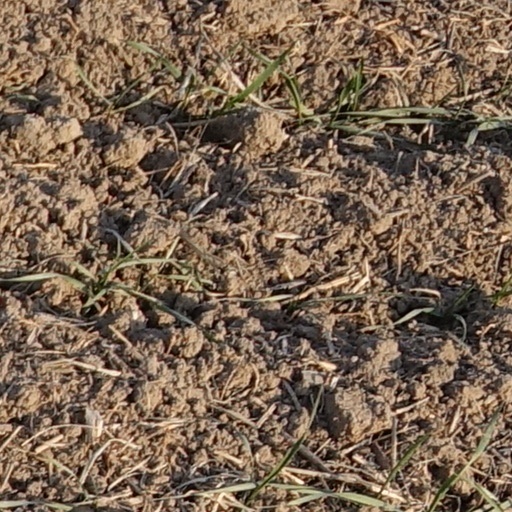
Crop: wheat